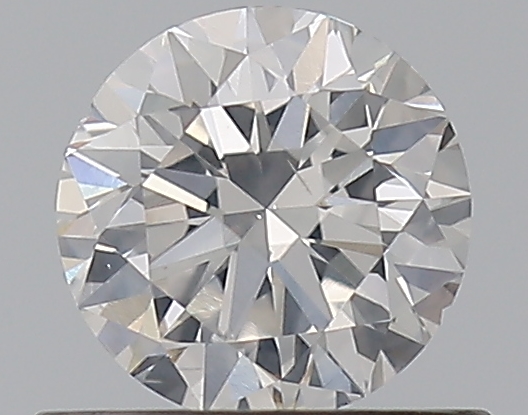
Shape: round
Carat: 0.5
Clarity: SI2
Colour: F
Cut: VG
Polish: EX
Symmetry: VG
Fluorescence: N
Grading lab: GIA
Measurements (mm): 4.97 x 5.02 x 3.14